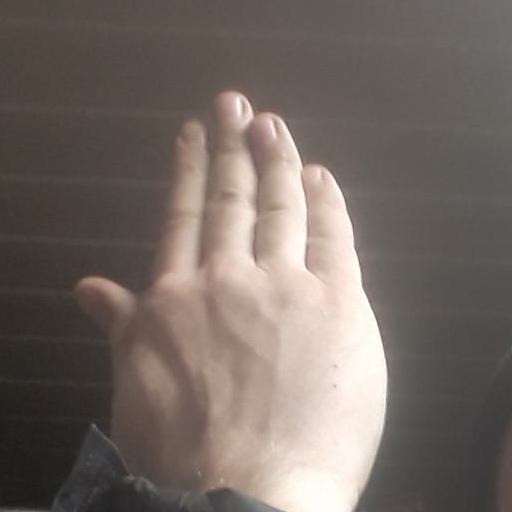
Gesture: stop_inverted